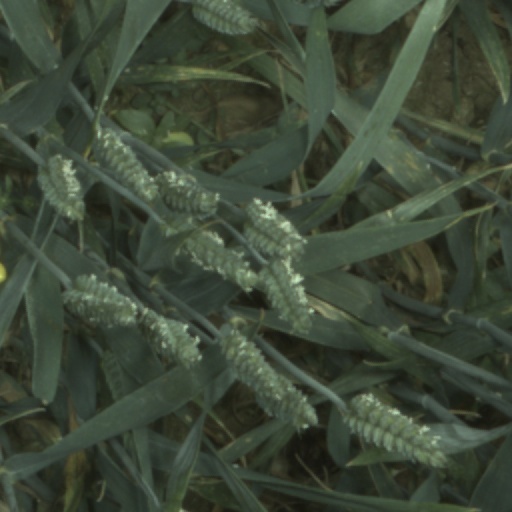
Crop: wheat